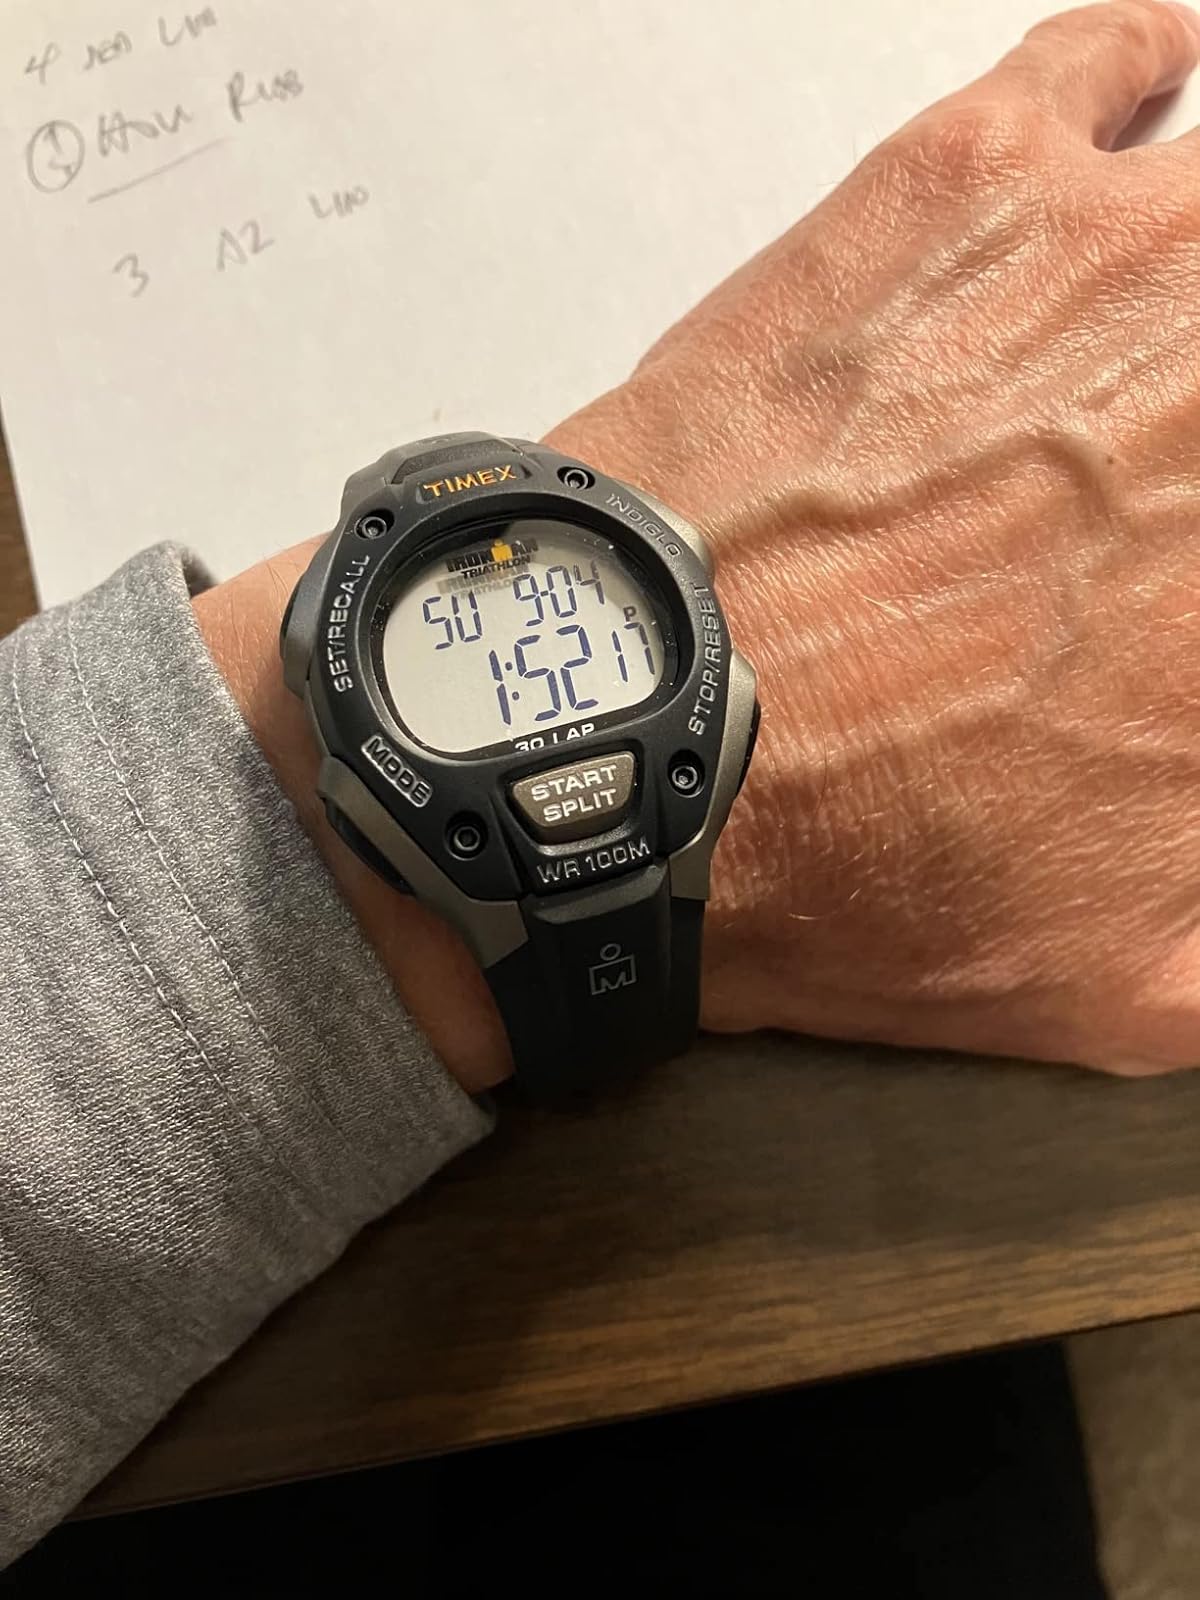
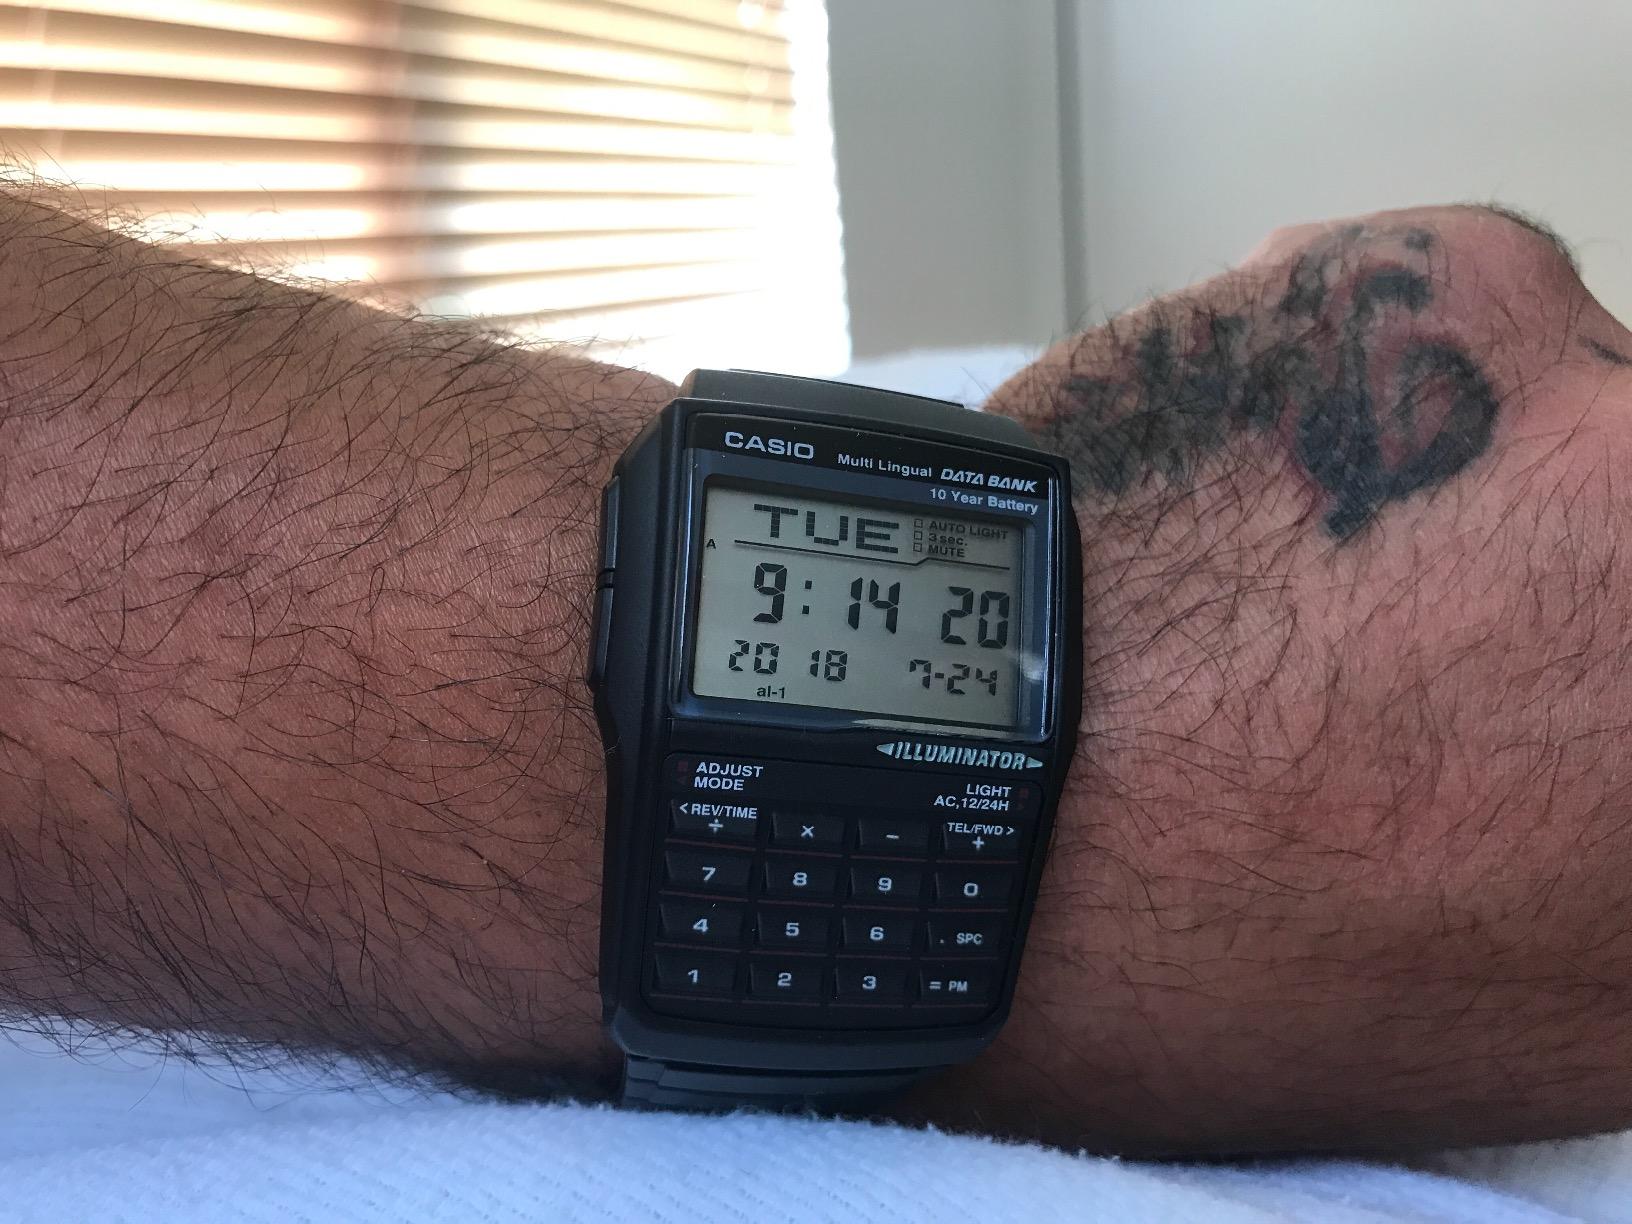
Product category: accessories_watch
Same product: no